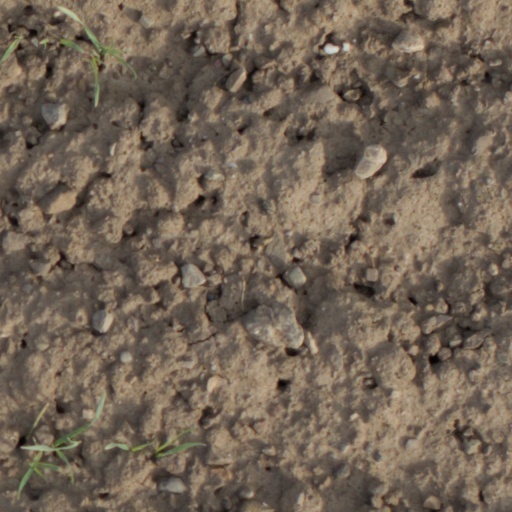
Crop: wheat